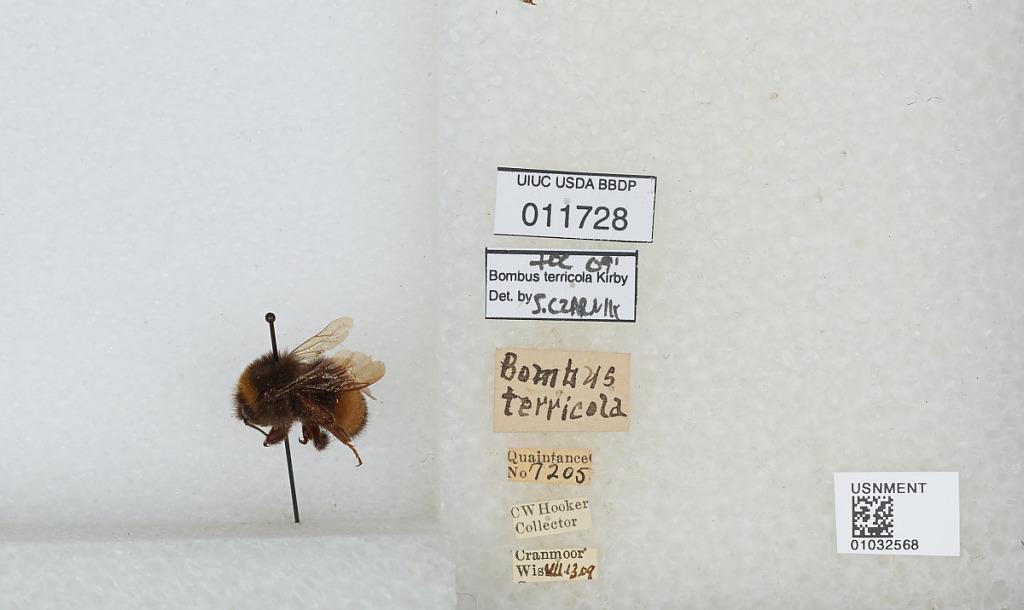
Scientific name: Bombus (Bombus) terricola Kirby
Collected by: C. Hooker
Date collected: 1909-7-13
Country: United States
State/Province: Wisconsin
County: Wood
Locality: Cranmoor
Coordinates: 44.3544, -90.0169
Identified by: Czarnik, S.